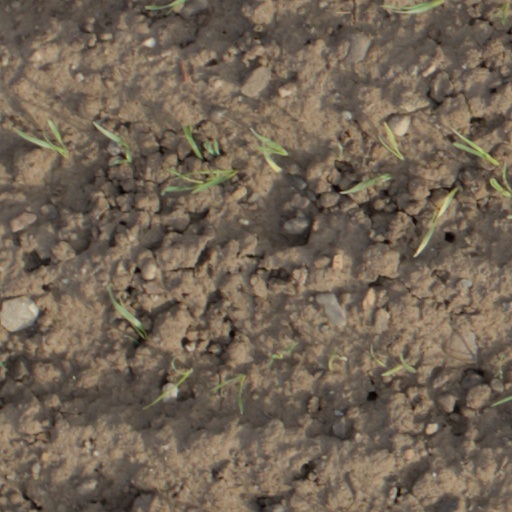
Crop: wheat